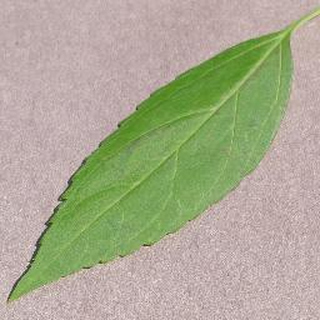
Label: healthy_cherry